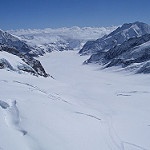
Scene: Outdoor